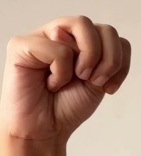
ASL sign: M